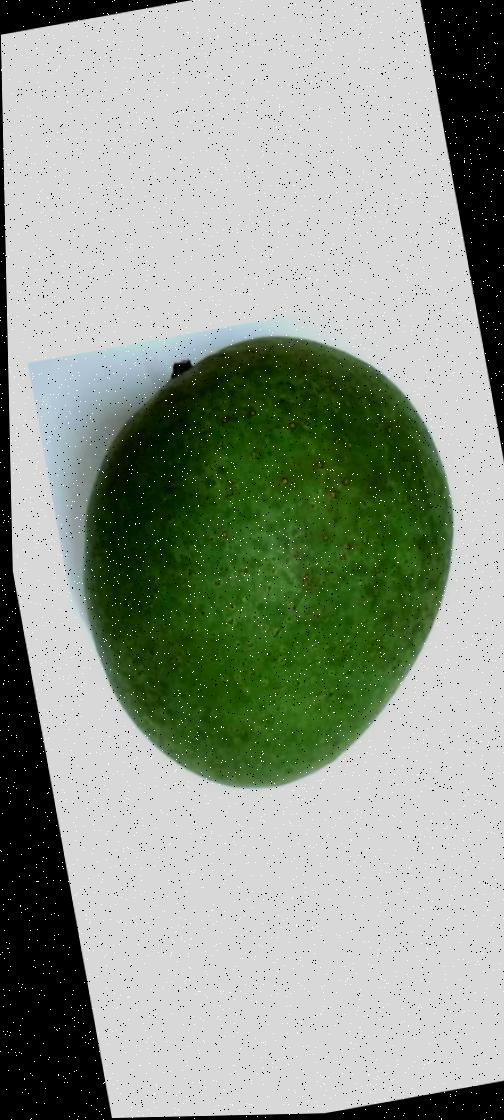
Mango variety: Ashshina Zhinuk